M. L. Madan

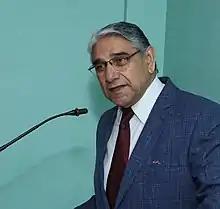
Madan presenting a lecture at a veterinary conference in 2019

Motilal Madan (born January 1, 1939) is an Indian biotechnology researcher, veterinarian, academic and administrator. In a career spanning over 35 years, Madan published 432 research articles and policy papers in international and national reference journals—including 226 original research papers—and pioneered research in reproductive endocrinology, embryo biotechnology, In vitro fertilisation, and cloning.